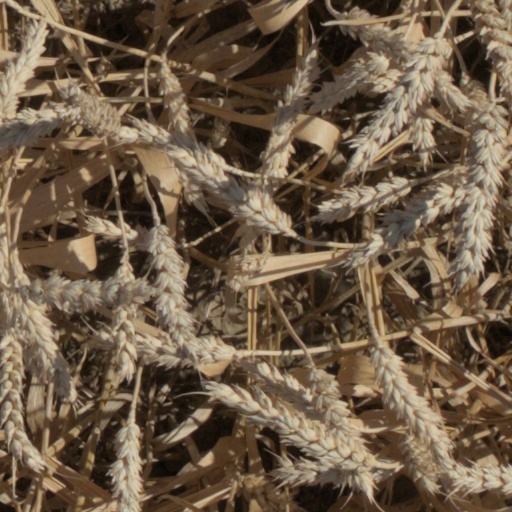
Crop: wheat